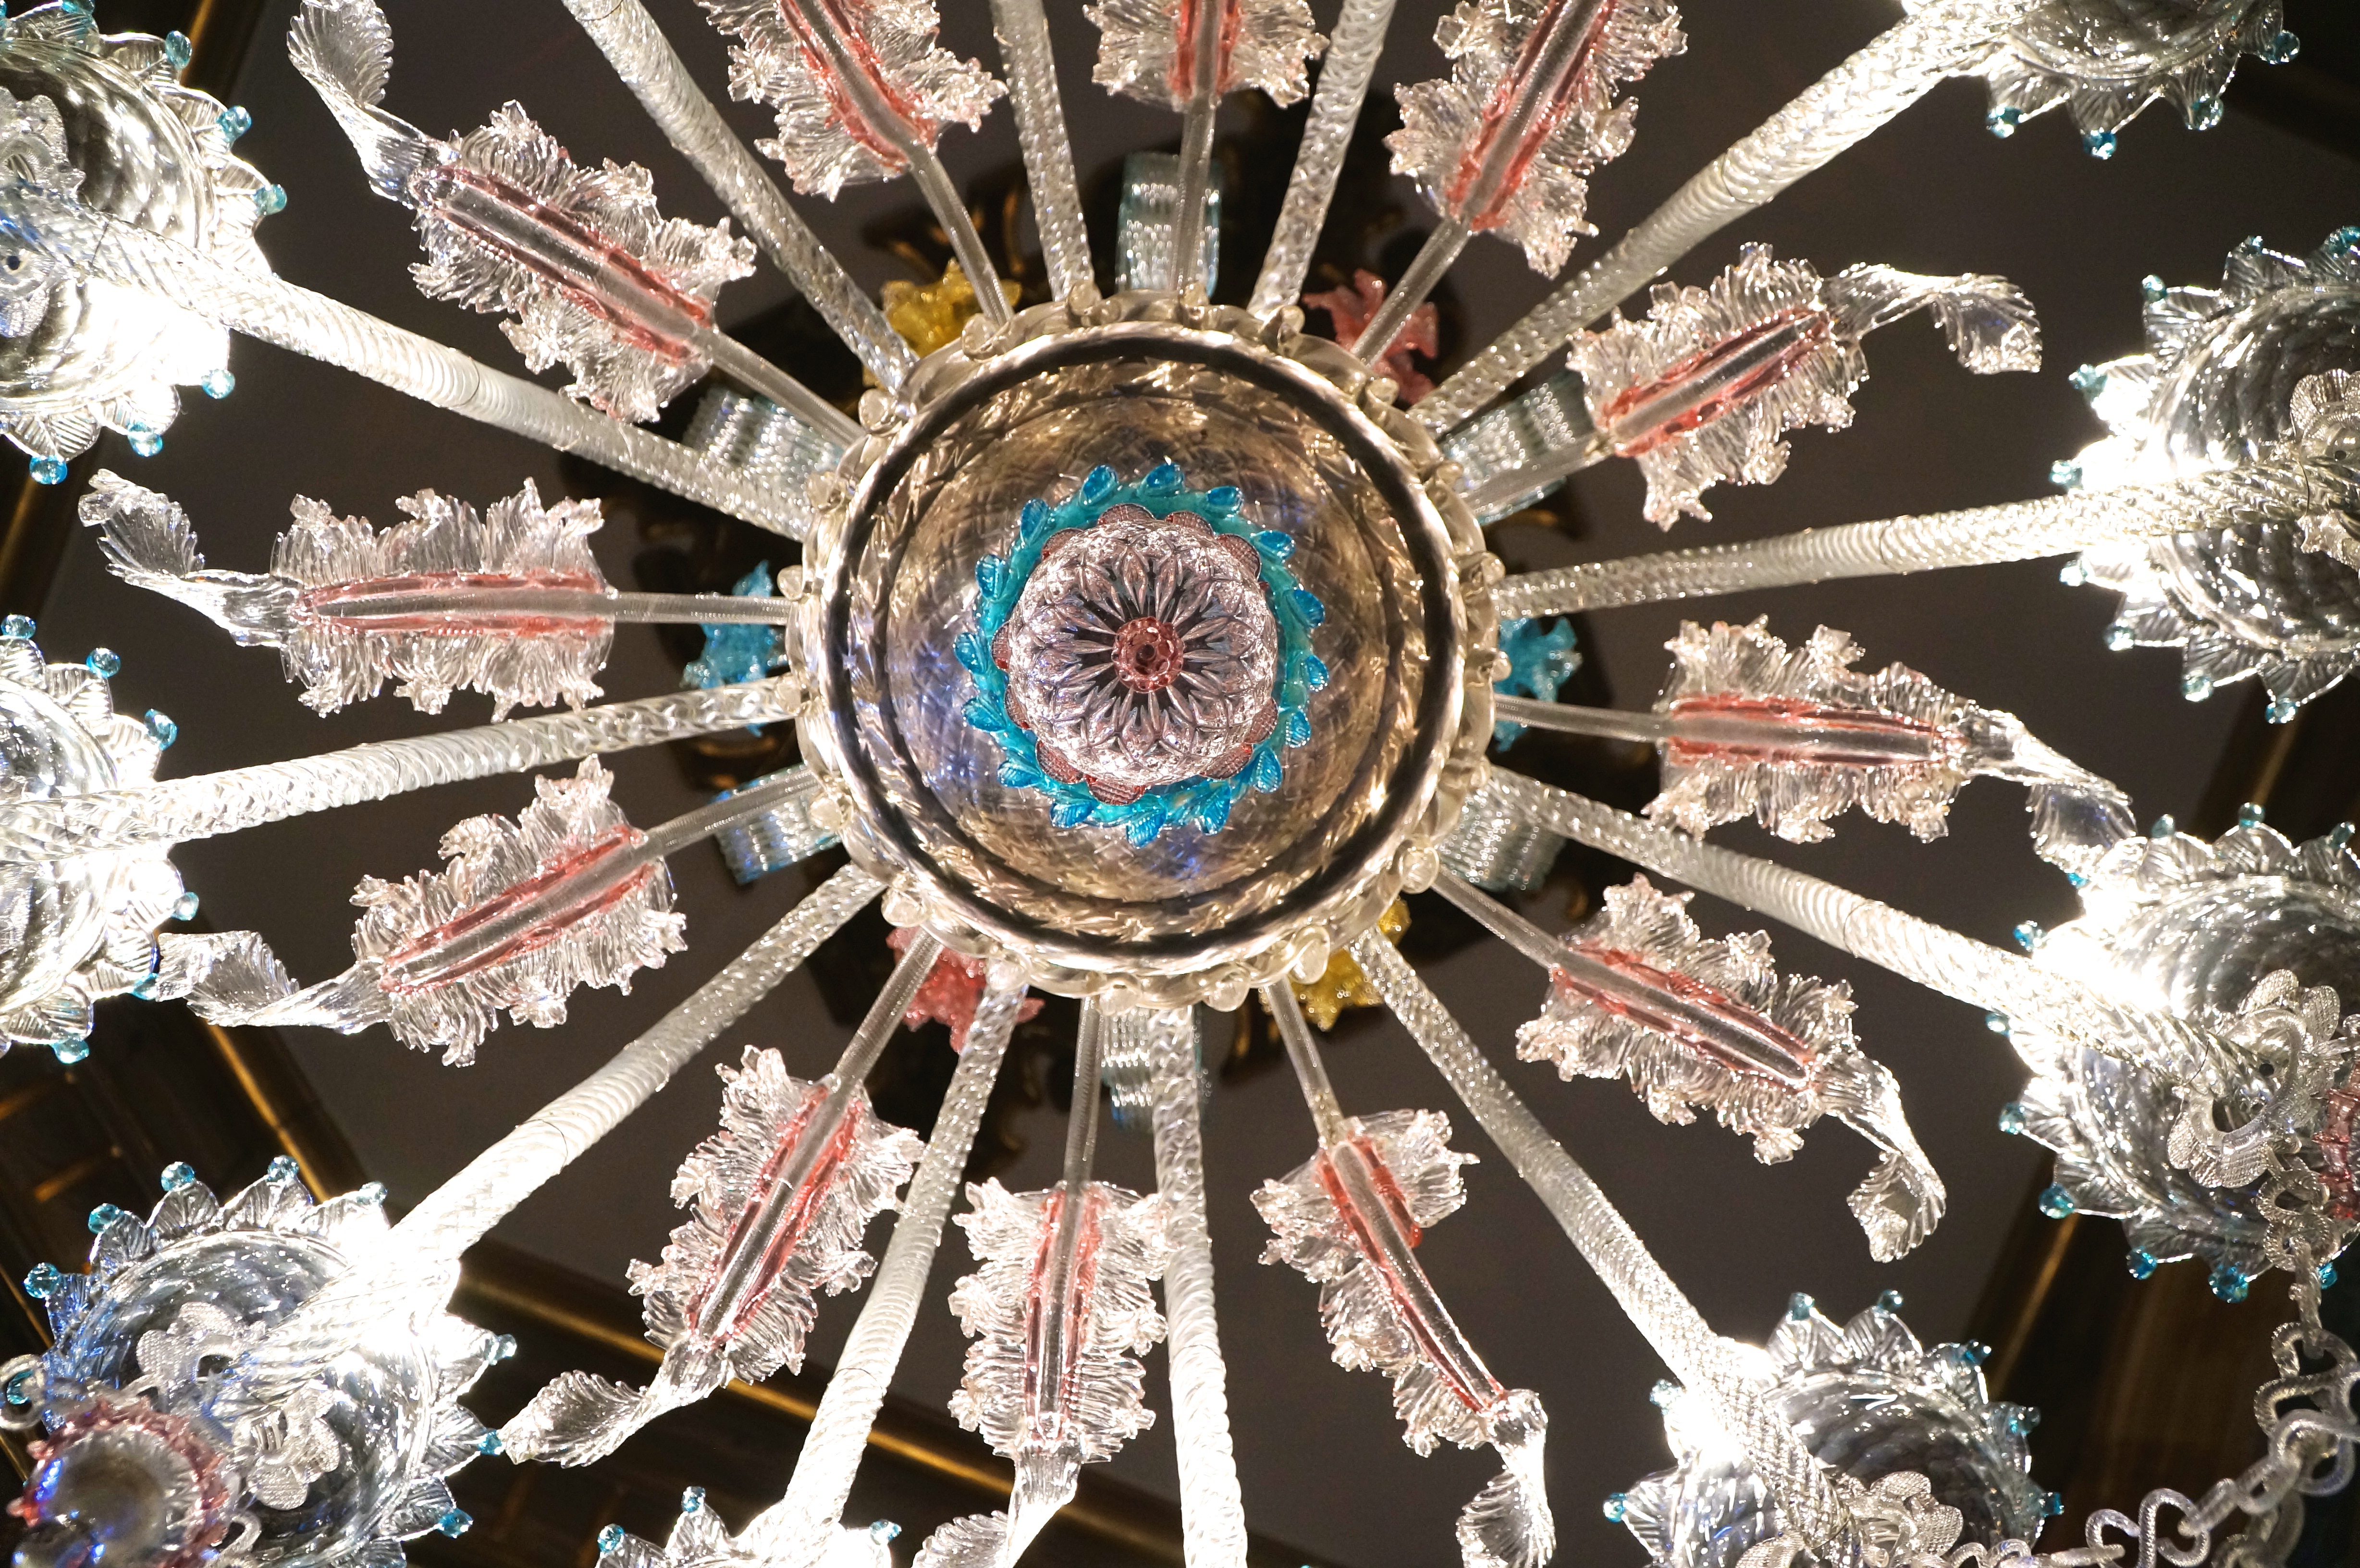
flower, ceiling, pattern, lighting, art, design, symmetry, light fixture, chandelier, kaleidoscope, fractal art